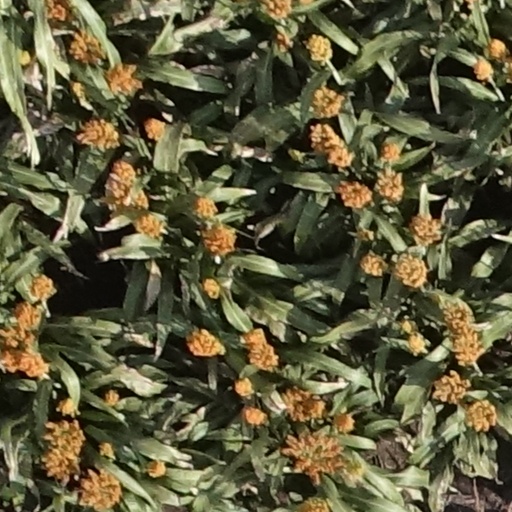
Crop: sorghum